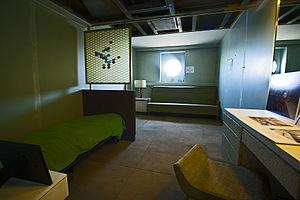
Cabine passagers à bord du NS Savannah, Baltimore, Maryland, États-Unis